Irish Red and White Setter

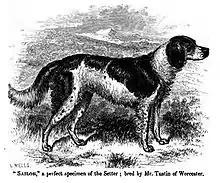
An early setter from around the 1850s.

By the 17th century 'setting dogges' had become established and the breeds as seen in the present day could be identified as Setters. Interbreeding of differently coloured dogs was still taking place during this period, but this gradually changed and sportsmen started to limit matings to dogs adapted to the terrain they were required to cover.